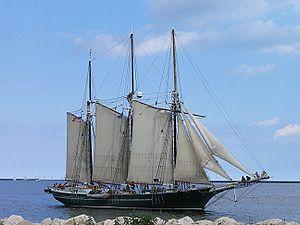
Le Denis Sullivan est une goélette à trois mâts, à coque bois, construite de 1995 à 2000 à Milwaukee par la Wisconsin Lake Schooner Education Association pour son propre compte. Il est le fleuron de l'État du Wisconsin et il participe au Programme des Nations unies pour l'environnement.